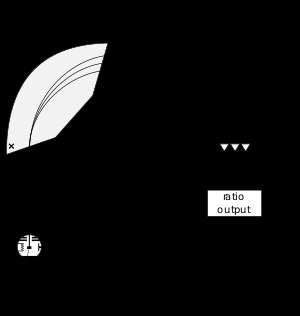
Massespektrometri
Skematisk tegning af et simpelt massespektrometer. Denne type massespektrometer anvendes til målinger af forholdet mellem isotoper i kuldioxid (CO2).
Massespektrometri er en analytisk teknik, ved hvilken kemiske stoffer ioniseres og adskilles ud fra deres masse/ladnings-forhold. Teknikken stammer fra 1898, og det første kendte massespektrometer blev bygget i 1918. I dag bruges massespektrometri blandt andet som en hjælp til strukturopklaring af organiske stoffer.